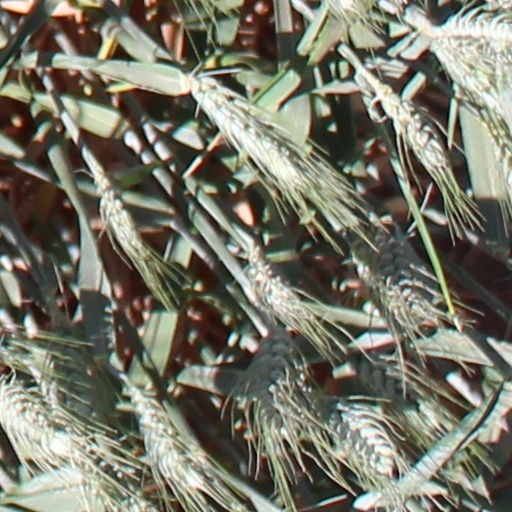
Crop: wheat